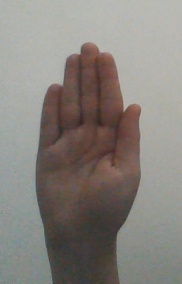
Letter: seen